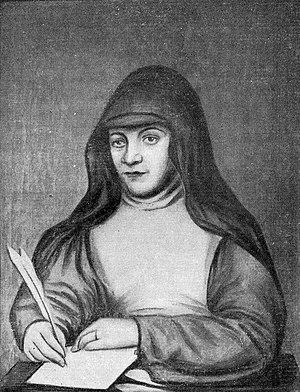
Anne-Marie Javouhey, née le 10 novembre 1779 à Jallanges en Bourgogne, morte le 15 juillet 1851 à Paris, est la fondatrice de la congrégation des Sœurs de Saint-Joseph de Cluny.
Cette liste de saints concerne les saints et les bienheureux, reconnus comme tels par l'Église catholique, ayant vécu au XIXᵉ siècle. À ce jour, l'Église a donné comme modèles évangéliques 318 saints du XIXᵉ siècle.